Botha's lark

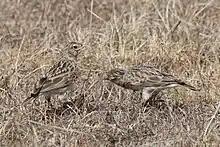
A pair of Botha's Lark foraging.

Over 80% of the Botha's Lark habitat has been lost due to habitat destruction from various factors, such as agriculture. This species faces a range of threats, with habitat loss, degradation, and fragmentation being the most significant. Agricultural expansion—particularly cropland development and unfavourable pasture management—continues to transform and reduce the extent of suitable high-altitude grasslands. While the species favours heavily grazed areas, shifts in livestock type (e.g., from sheep to cattle) or changes in grazing intensity can alter grass structure to the point of making habitats unsuitable. Approximately 30% of its highland grassland habitat has already been lost, and up to 60% of remaining habitat is degraded due to inappropriate management.